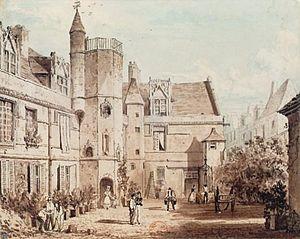
Rue Du Sommerard et hôtel de Cluny, Paris, 1829. Dessin à la plume et lavis à l'encre brune, rehauts d'aquarelle, 11,4 x 14,2 cm, en provenance de la collection Hippolyte Destailleur.
L'Hôtel de Cluny, est un édifice situé au cœur du Quartier latin, dans le Vᵉ arrondissement de Paris.